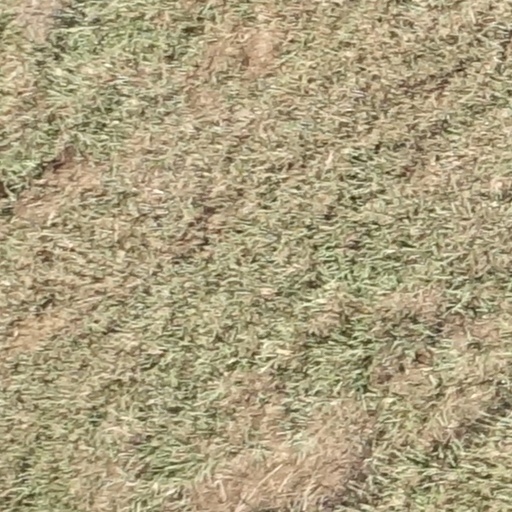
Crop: sorghum